Cinema of Canada

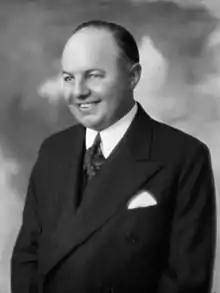
Minister of Finance Mitchell Hepburn banned "The March of Time" due to a "Time" article about him that he did not like.

The Interdepartmental Committee on the Possible Development of a Feature Film Industry in Canada, under the leadership of NFB commissioner Roberge, was formed by the secretary of state. The committee submitted a report to the 19th Canadian Ministry for the creation of a loan fund to aid the development of the Canadian film industry. The proposal was approved in October 1965, and legislation, the Canadian Film Development Corporation Act of 1966–67, for its creation was introduced in June 1966, before being approved on 3 March 1967. The Canadian Film Development Corporation was established with a budget of $10 million in 1967. In February 1968, Spender was appointed as its director along with a five-member board. Canada lack of a film school leading to the creation of the Canadian Film Centre by Norman Jewison. The CFDC started investing up to 50% of its budget into films that cost less than $500,000.